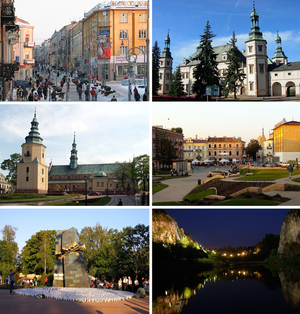
Kielce est une ville de Pologne, chef-lieu de la voïvodie de Sainte-Croix. Kielce est un important centre économique et politique. Sa population compte 205 655 habitants.